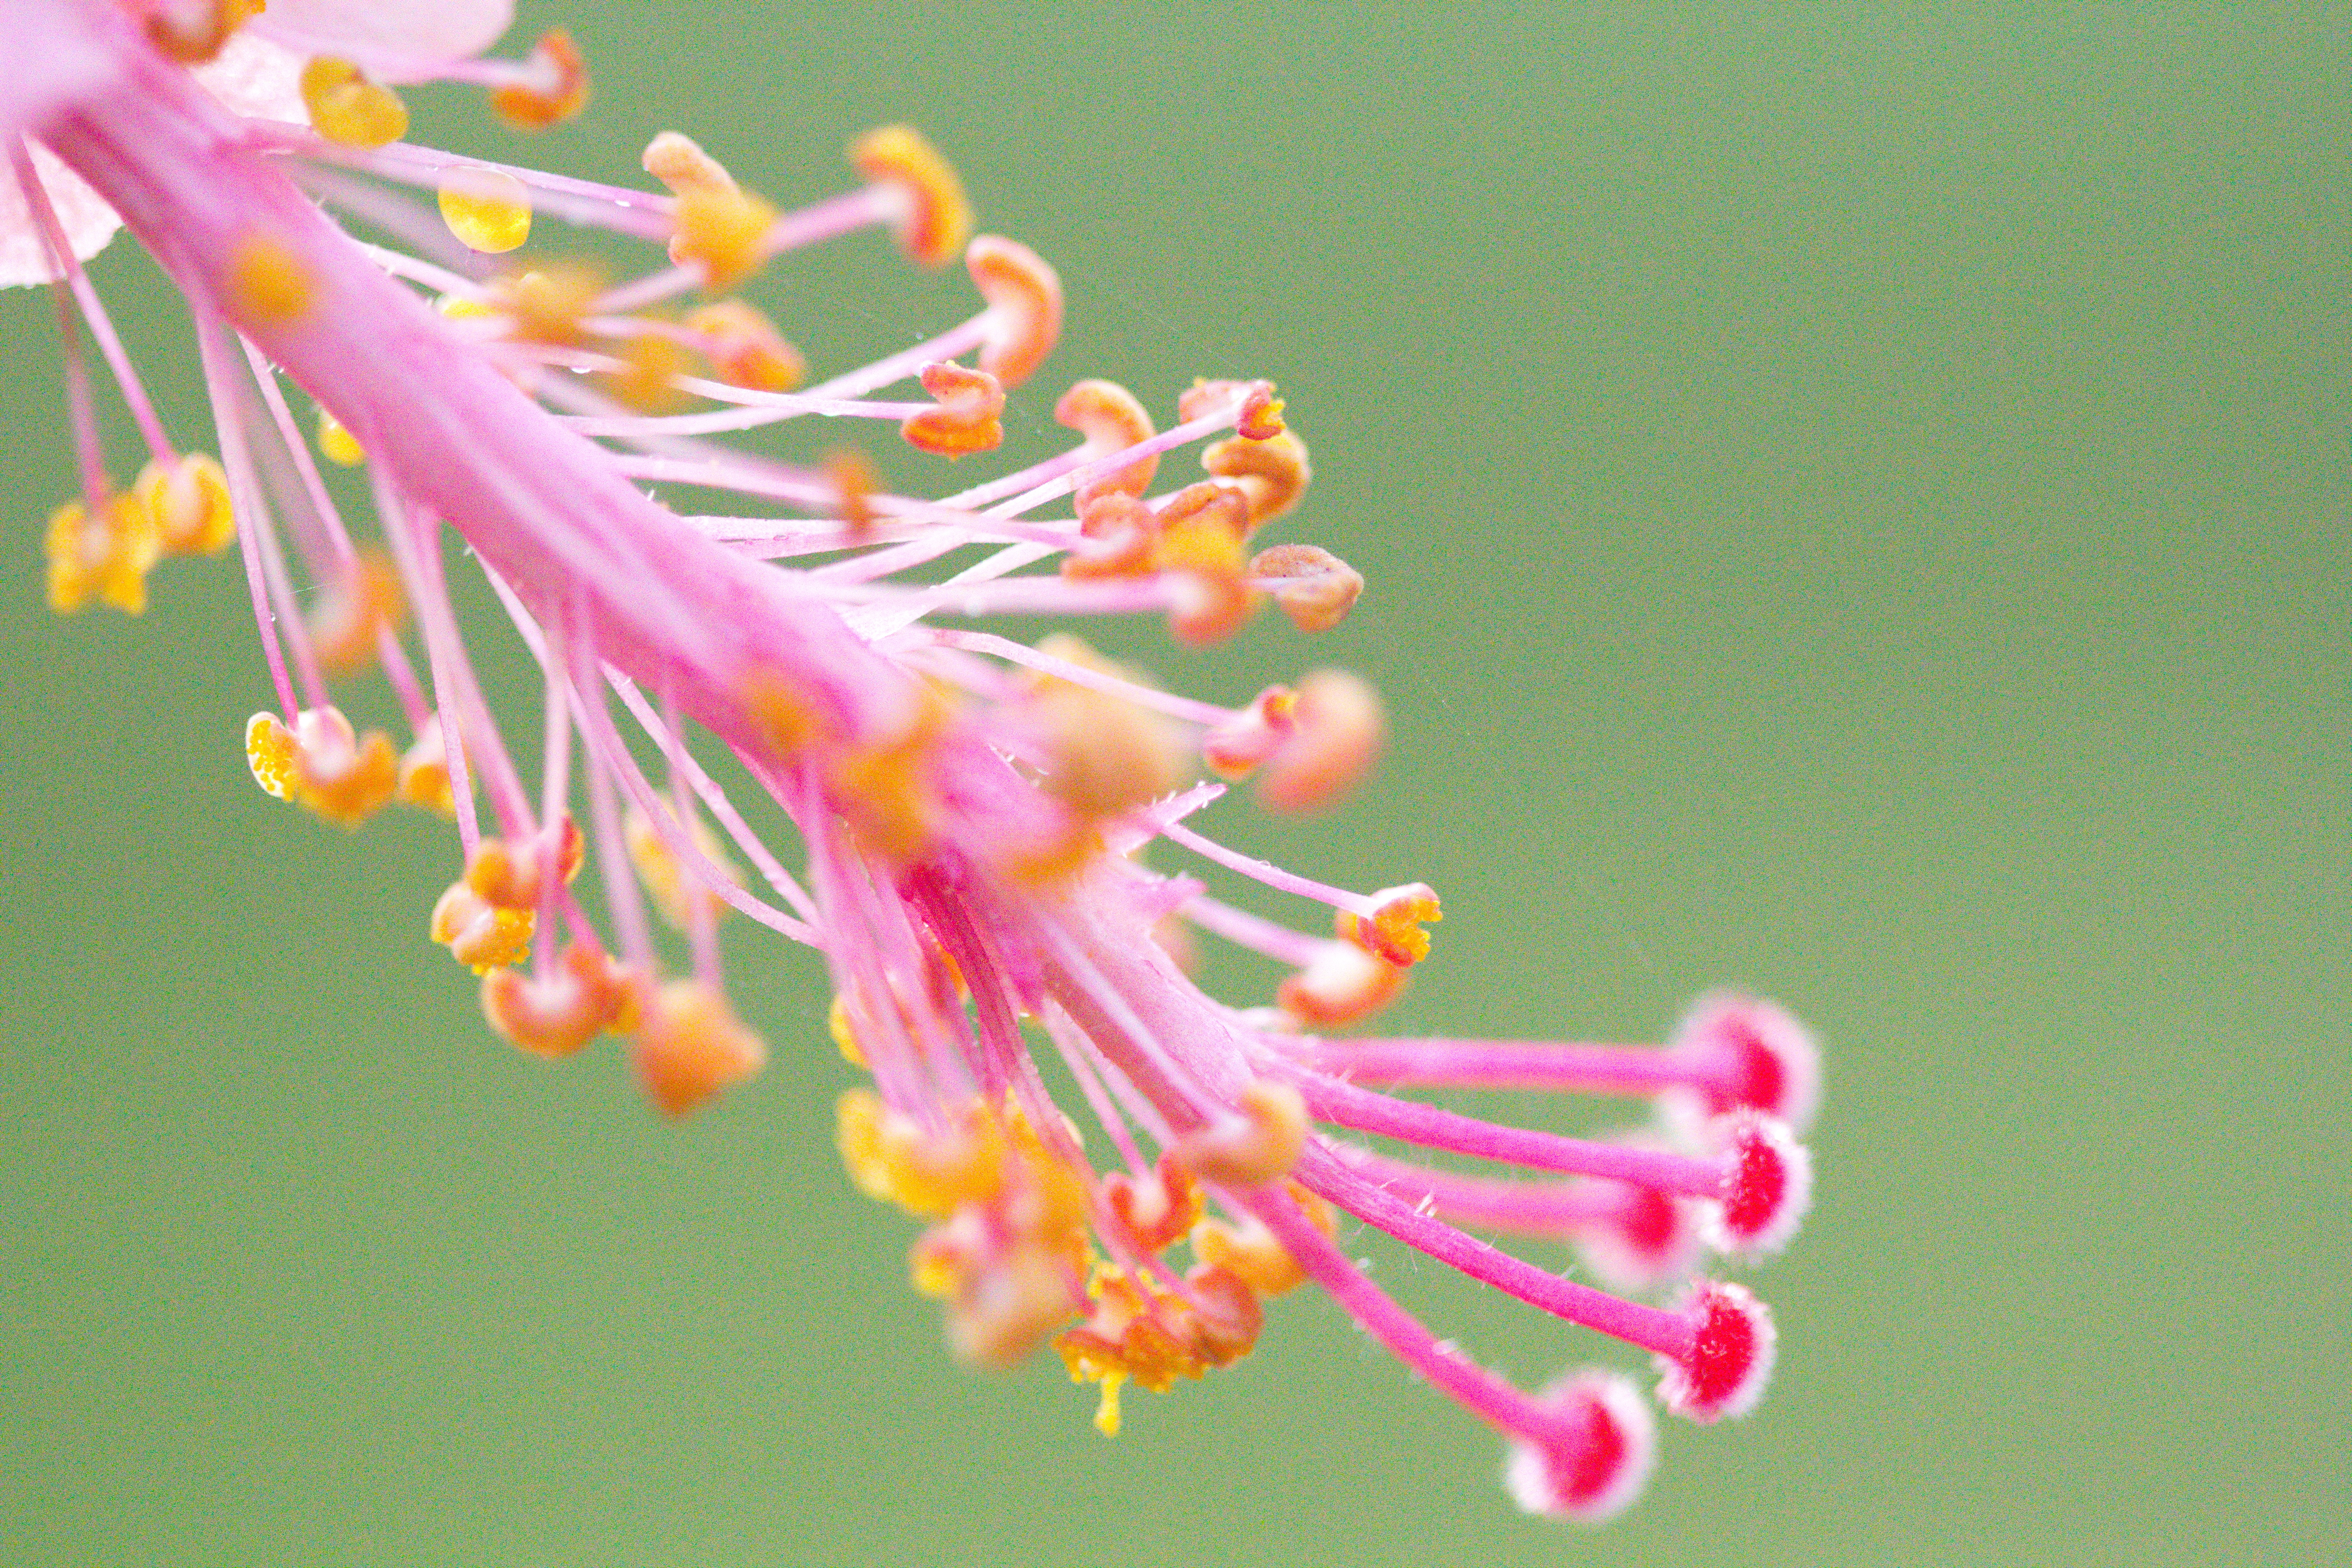
flower, flora, plant, close up, macro photography, plant stem, blossom, bud, petal, spring